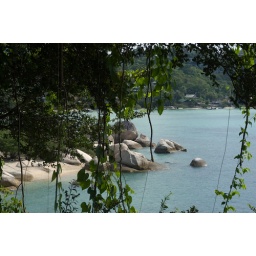
Looking out to the left over the cute little beach at the View Point resort.